Nasal bridge

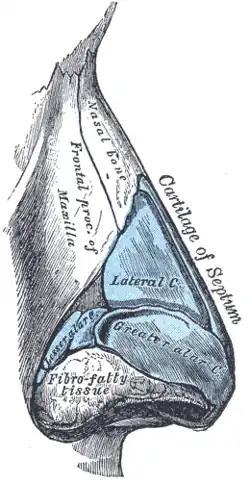
Nasal bridge is the bony part of the nose, overlying the nasal bones, above the part in blue labeled "Cartilage of Septum".

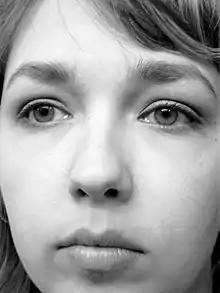
The bridge is between the eyes, and just below them. The lower half of the nose is below the bridge.

The nasal bridge is the upper part of the nose, where the nasal bones and surrounding soft tissues provide structural support. While commonly discussed in human anatomy, nasal bridges exist in various forms across many vertebrates, particularly mammals. The shape, size, and function of the nasal bridge are influenced by evolutionary adaptations, playing a key role in respiration, sense of smell, and thermoregulation.